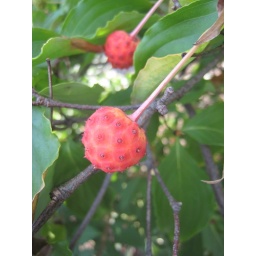
before these appear, there are white flowers in their place. identify, please. kthx. :)